Froggatt Edge

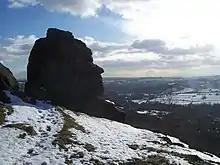
The Head in winter, and the view from Froggatt Edge

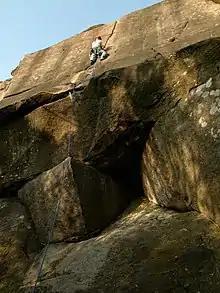
A climber on Tody's Wall

Froggatt Edge is a gritstone escarpment in the Dark Peak area of the Peak District National Park, in Derbyshire, England, close to the villages of Froggatt, Calver, Curbar, Baslow and Grindleford. The name Froggatt Edge applies only to the northernmost section of the escarpment; the middle and southernmost sections are called Curbar Edge and Baslow Edge respectively. The escarpment, like many in this area, is easily accessible from Sheffield.